Yaëla Hertz

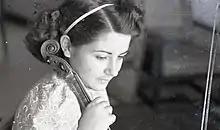
Hertz in 1947

Yaëla Hertz Berkson (April 1930 – May 30, 2014) was an Israeli-Canadian teacher and violinist, who was concertmaster of the McGill Chamber Orchestra from 1959 to 2000 and performed with her brother Talmon and pianist Dale Bartlett in the Hertz Trio. She toured the globe throughout her career, recorded the works of various composers, and taught master classes in chamber music and violin all round the world. Hertz also performed in recital as a soloist on radio and television and guided and mentored violinists in KlezKanada.